Civilian War Memorial

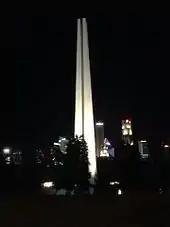
The Civilian War Memorial lit up at night

The design of the memorial was conceived by Leong Swee Lim of Swan & Maclaren Architects whom it won first prize in an open design competition in that month. The design was one of Leong's most famous and significant contributions towards Singapore's architecture. The four identical pillars, each high, represent the shared experiences and unity of the four major races of Singapore;– Chinese, Eurasian, Indian and Malay.